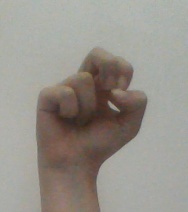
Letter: gaaf